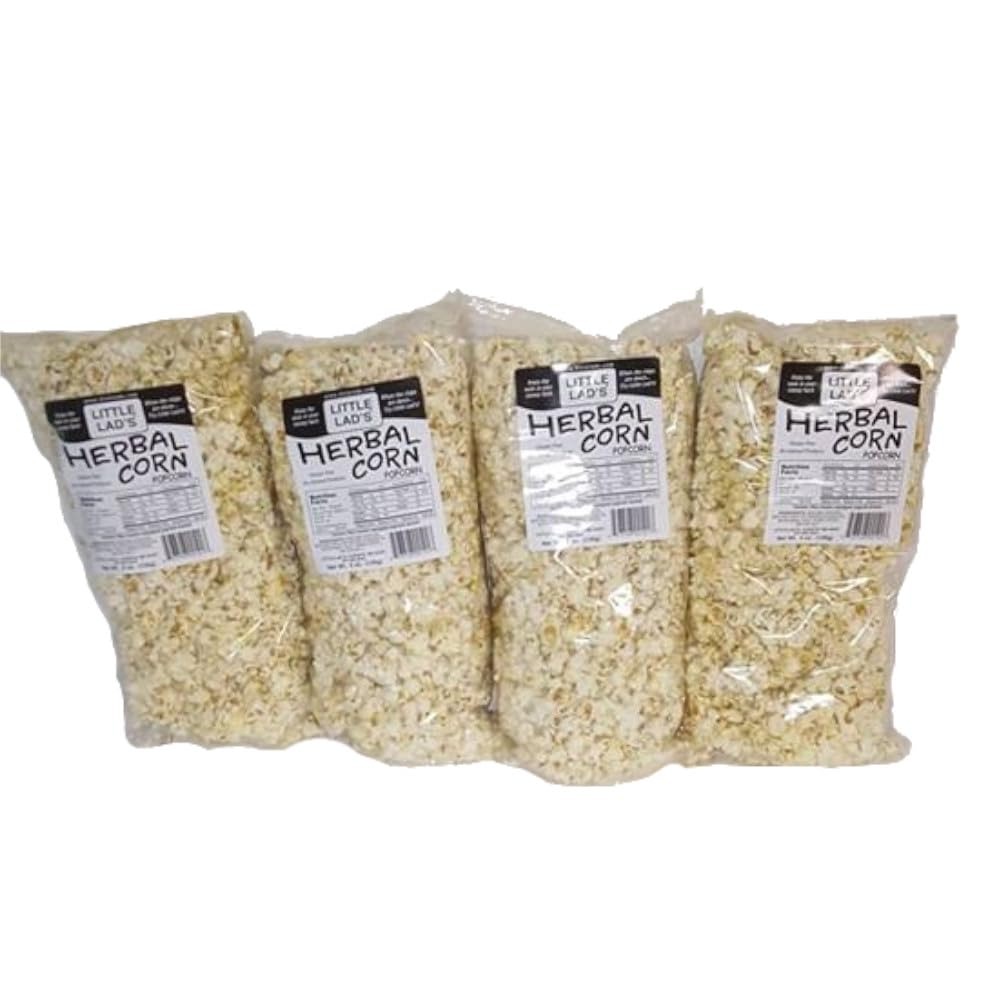
Item Name: Little Lads Herbal Popcorn, Non-GMO - Maine Made - 5 Ounce, 4 Count L
Value: 5.0
Unit: Ounce

Price: 39.99